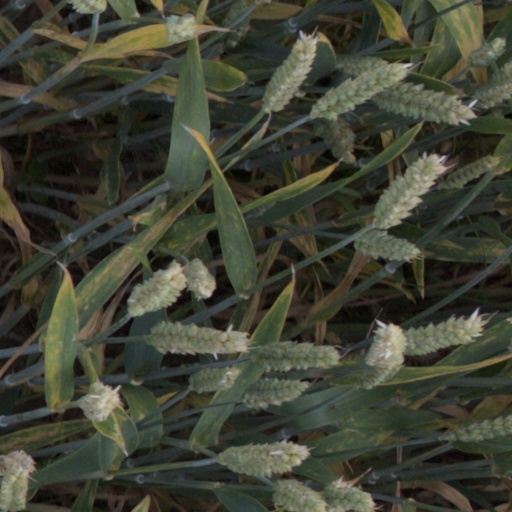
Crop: wheat